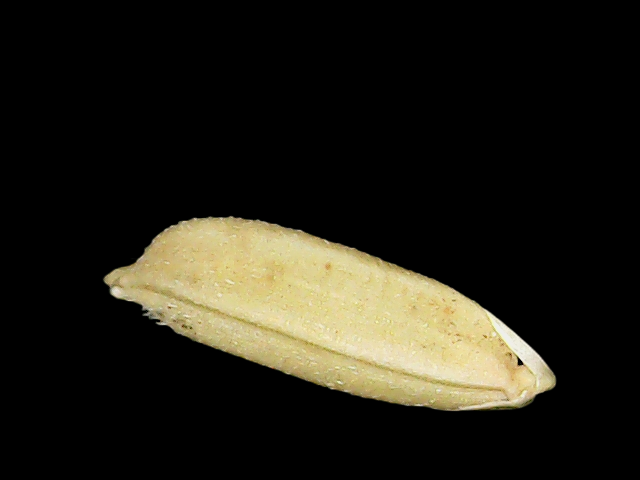
Rice variety: Bd30